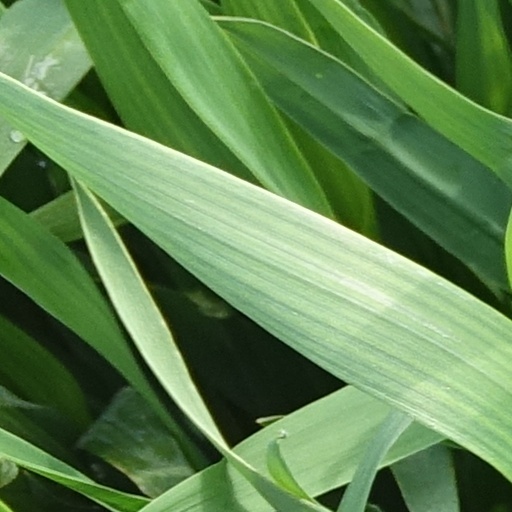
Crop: wheat